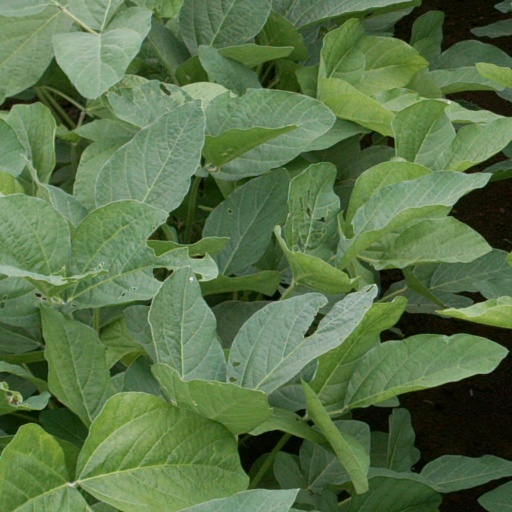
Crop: soybean